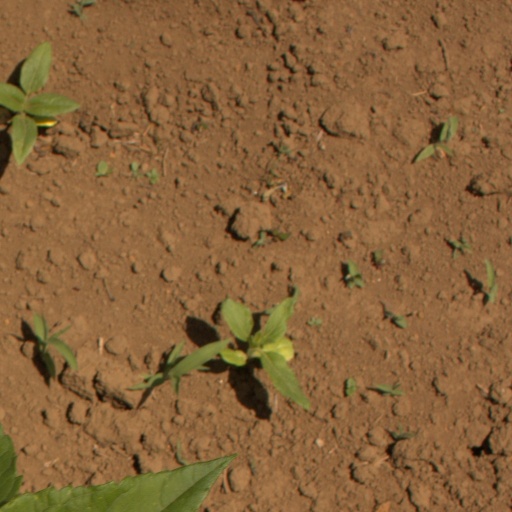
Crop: Jerusalem artichoke